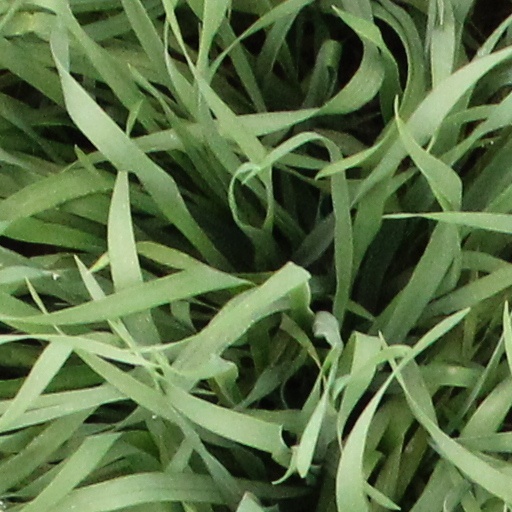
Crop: wheat